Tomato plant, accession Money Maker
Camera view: horizontal (90 deg, fisheye); turntable rotation: 90 degrees
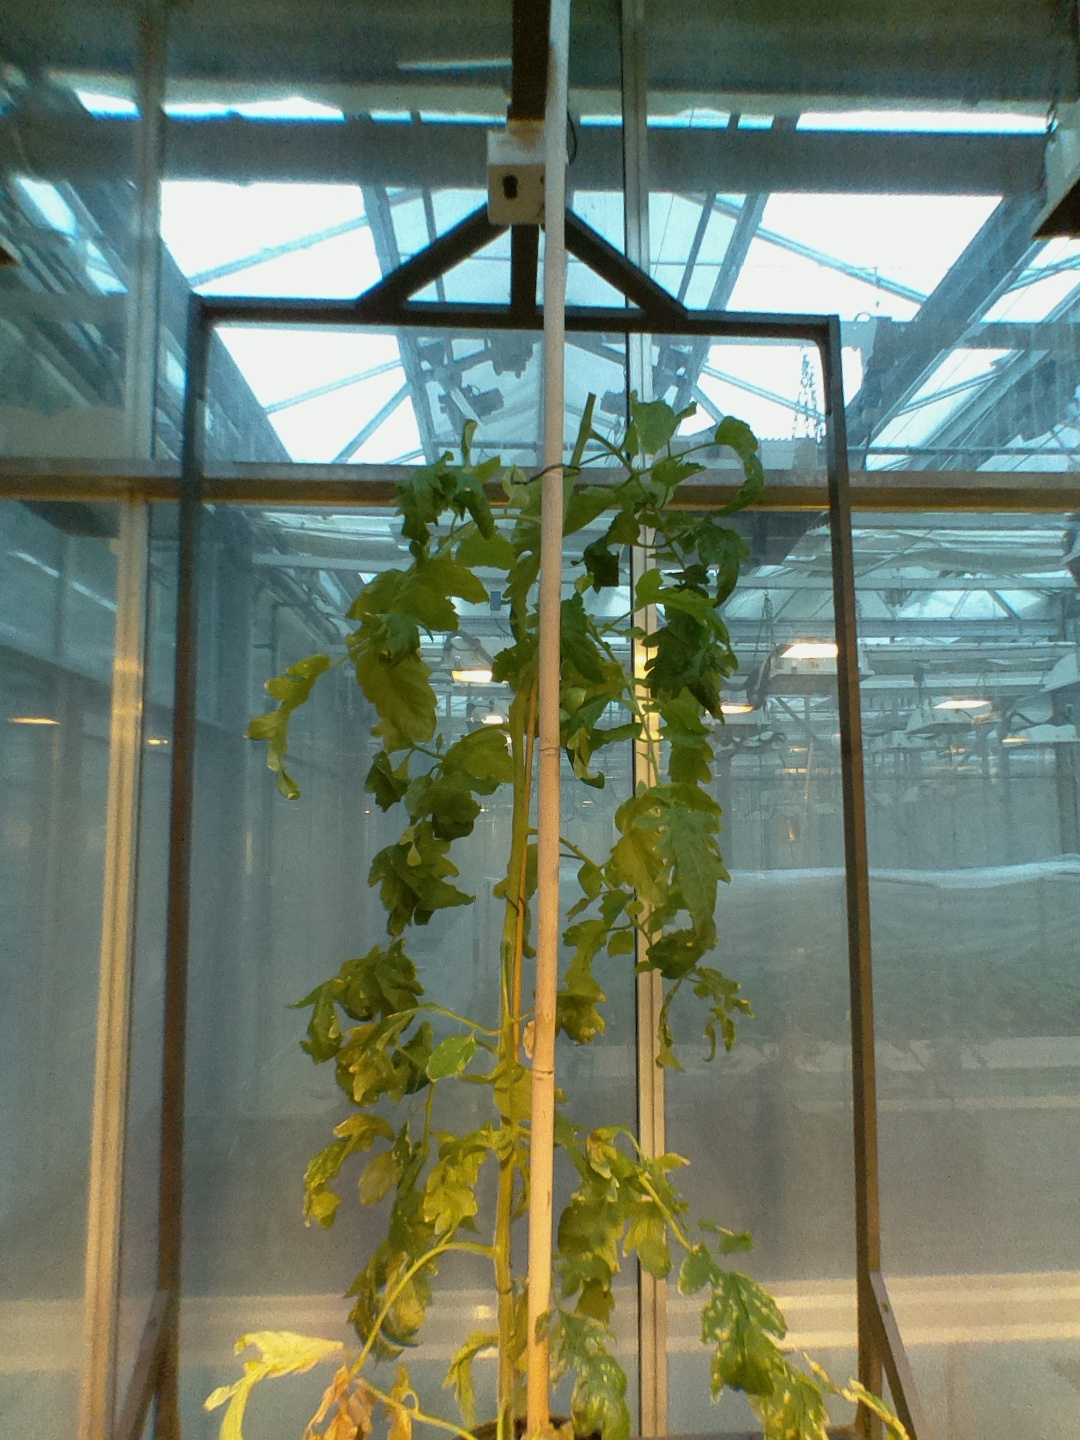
BBCH growth stage 76: 60%-70% of final fruit size